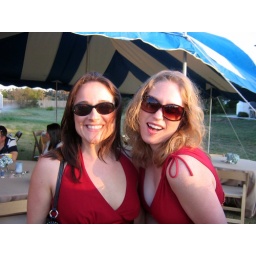
Ladies in red with glasses